Anaitha Nair

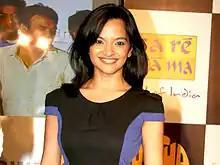

Anaitha Nair (born 19 July 1984) is an Indian film and theatre actress and singer, best known for playing the role of Aliya Bose, a member of the Indian women's national hockey team, in the sports-oriented film "Chak De India" (2007), starring Shahrukh Khan.